Théo Sainte-Luce

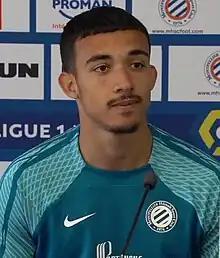
Sainte-Luce with Montpellier in 2023

Théo Sainte-Luce (born 20 October 1998) is a French professional footballer who plays as a left-back for club Montpellier.